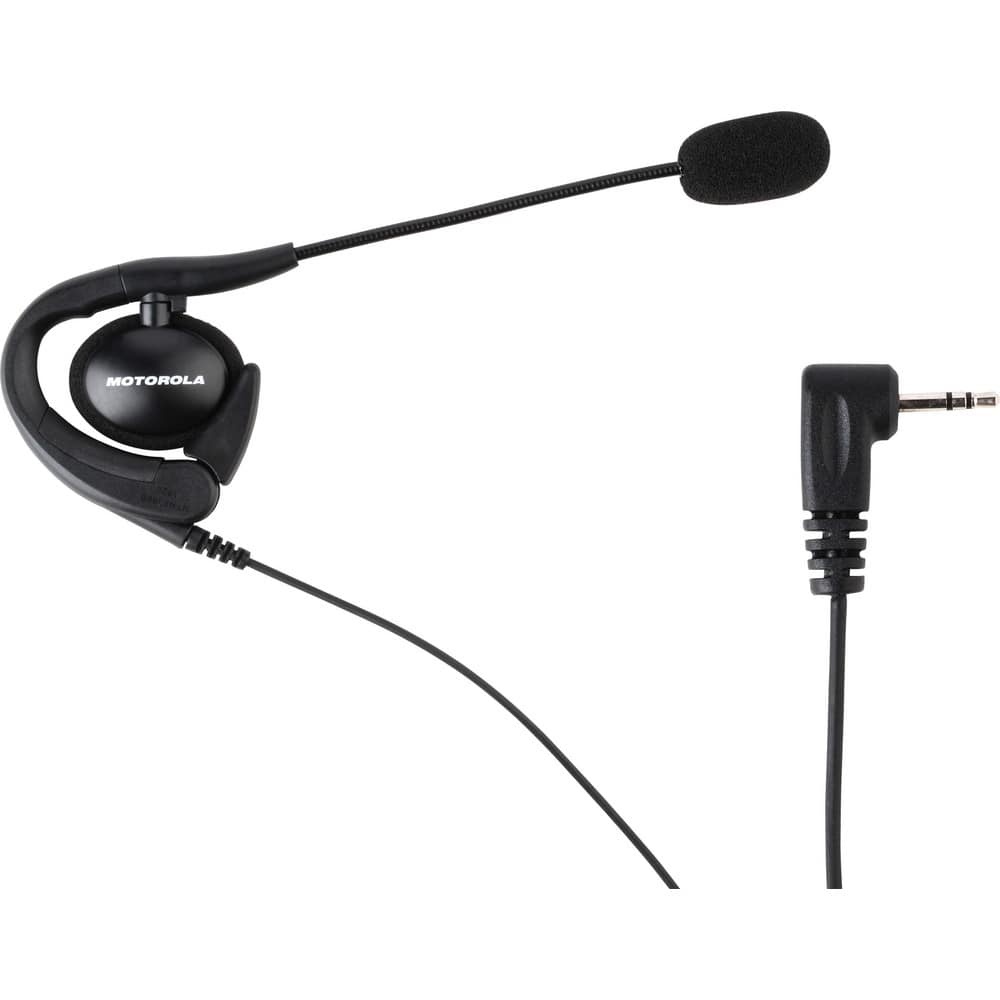
Two-Way Radio Headsets & Earpieces; Product Type: Microphone; Earpiece; Headset Style: Ear Hanger; For Use With: All T Series except T100
Brand: Motorola Solutions
Item #: 18728469 Brand: Motorola Solutions Model #: 56320 Product Specifications Product Type Microphone; Earpiece Headset Style Ear Hanger For Use With All T Series except T100
Category: Electronics > Communications > Communication Radio Accessories > Earpieces